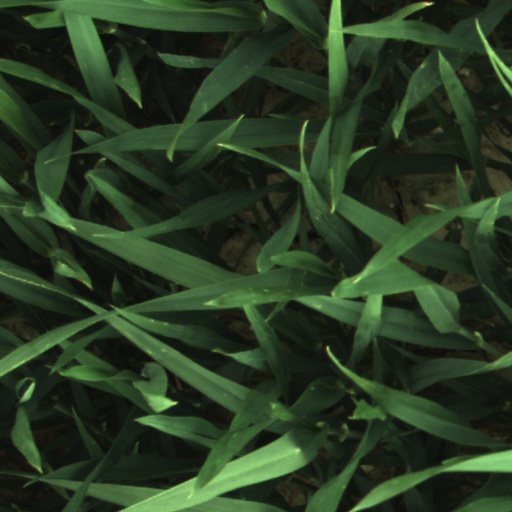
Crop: wheat